George A. Brayton

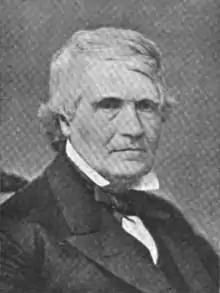
Rhode Island Supreme Court Justice George A. Brayton, from "The Green Bag" (1890).

George A. Brayton (1803 – April 21, 1880) was a justice of the Rhode Island Supreme Court from 1843 to 1874, serving as chief justice from 1868 to 1874.